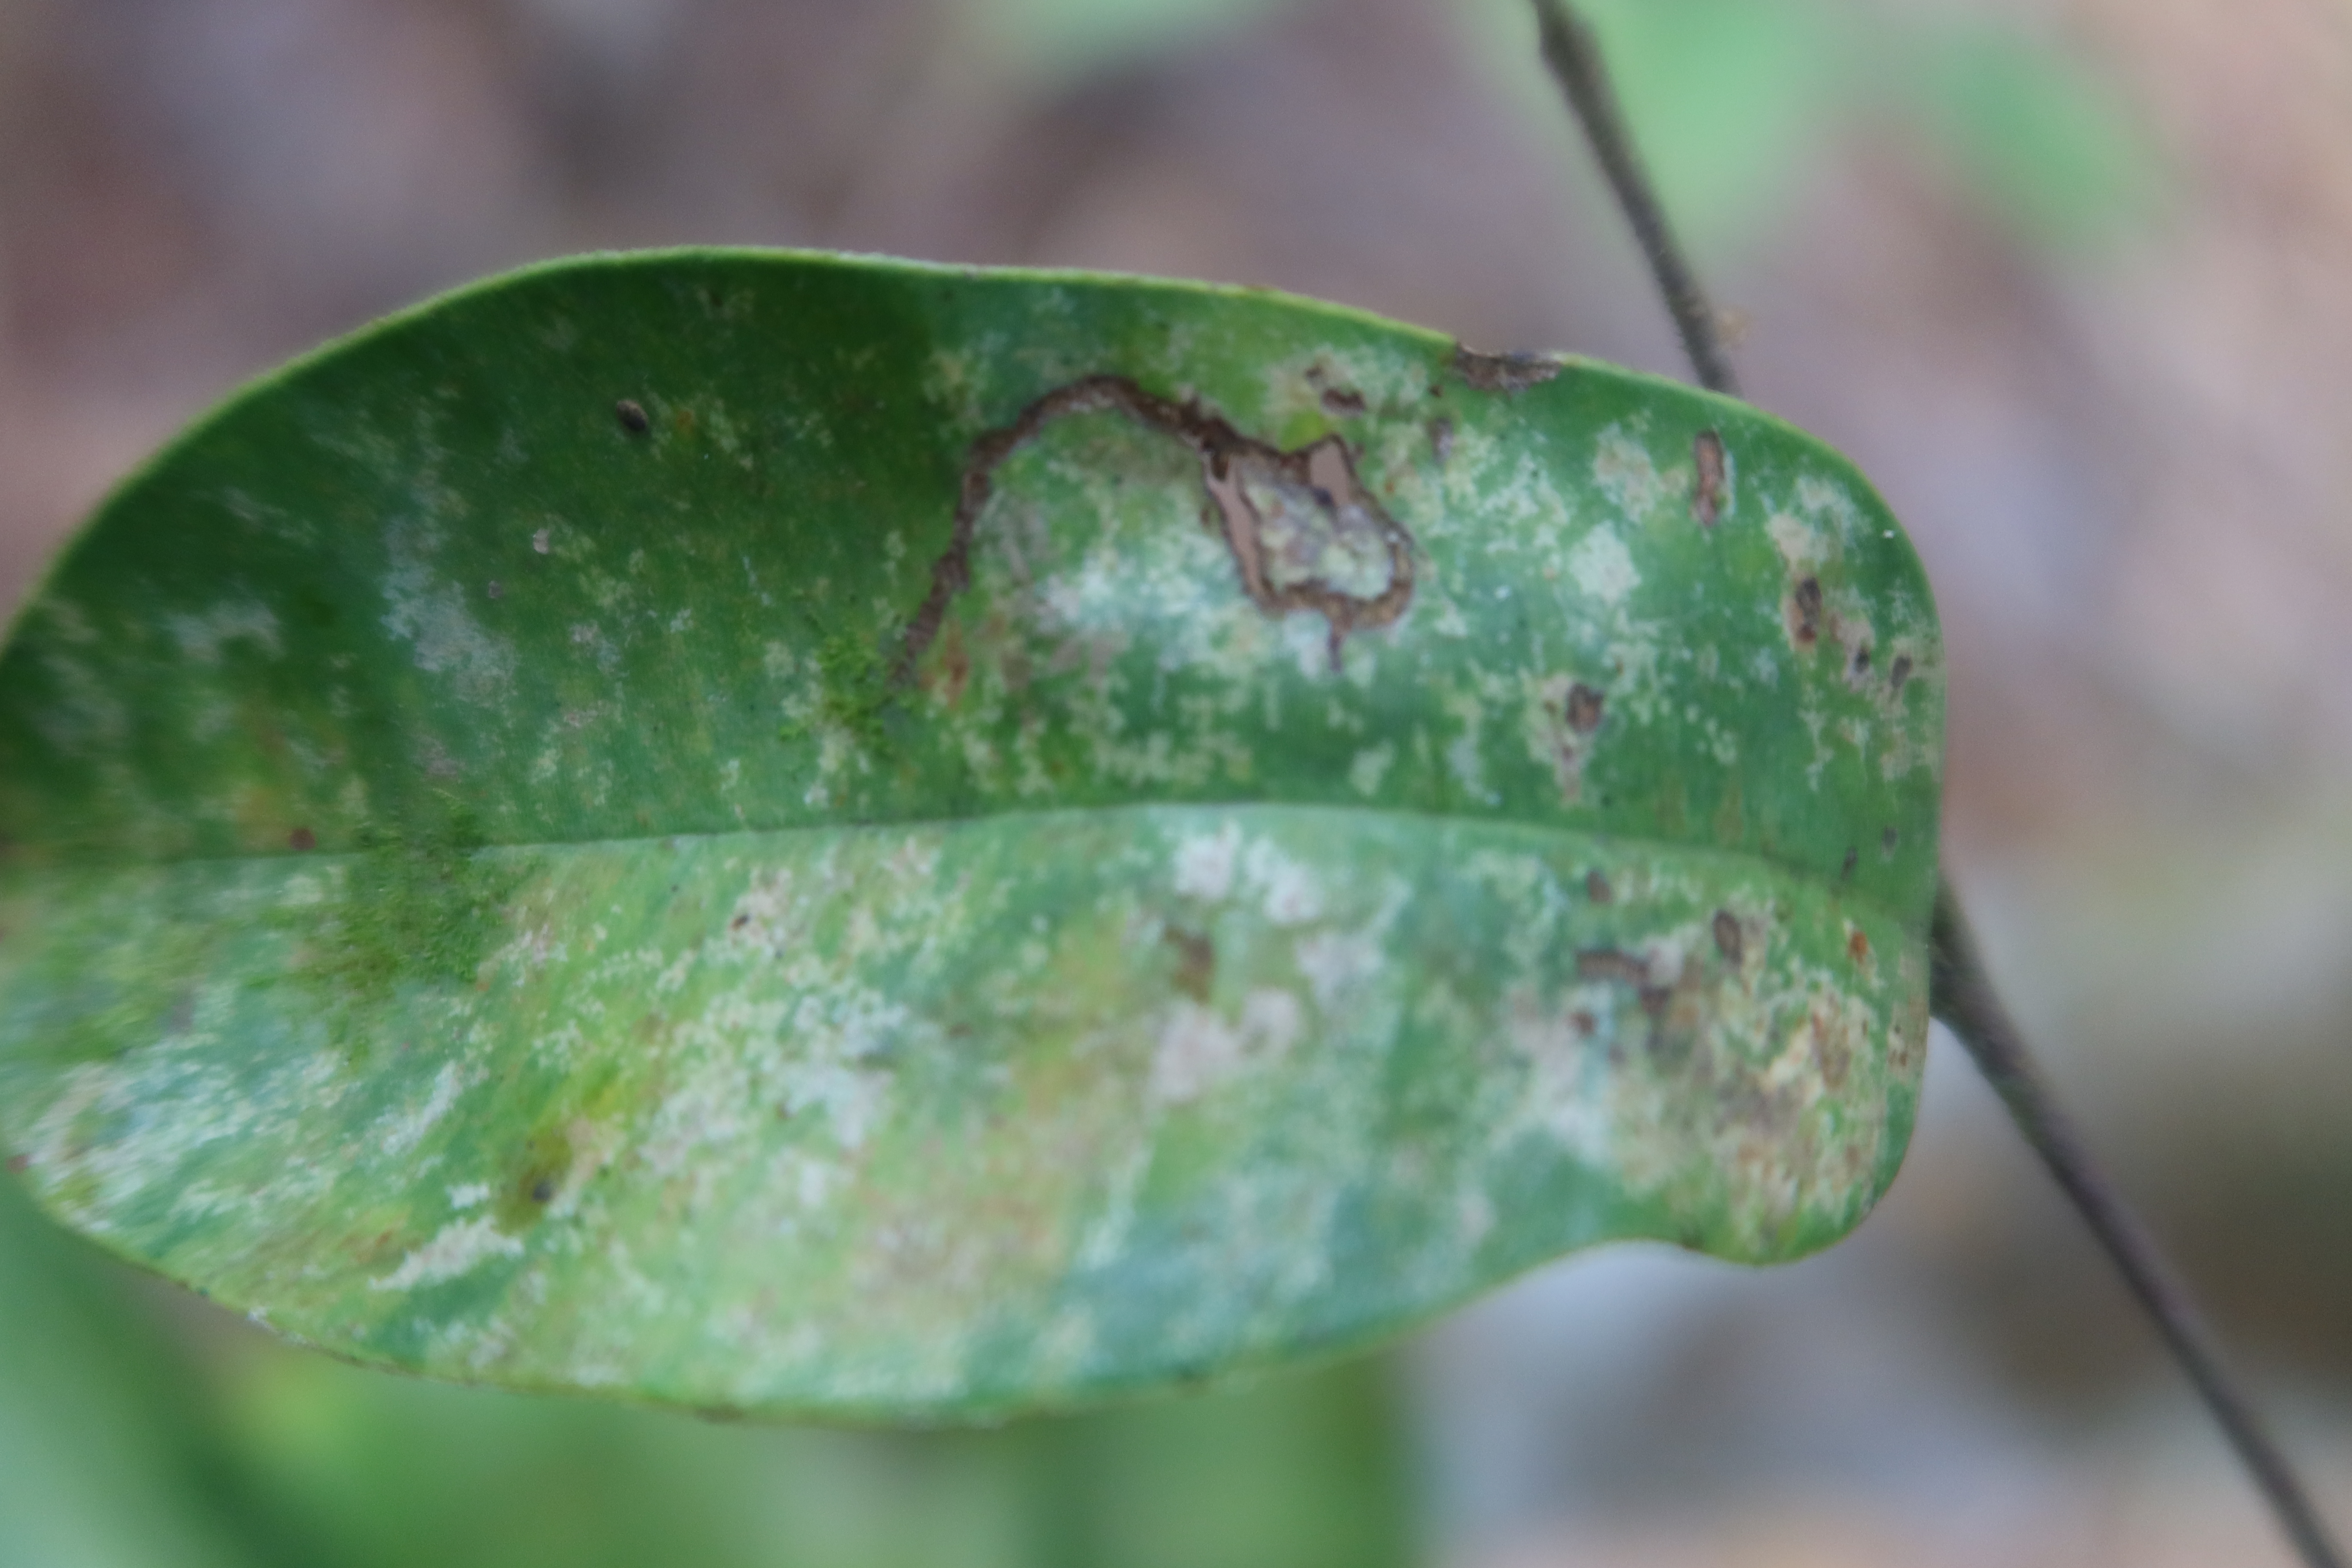
Label: Brown spots